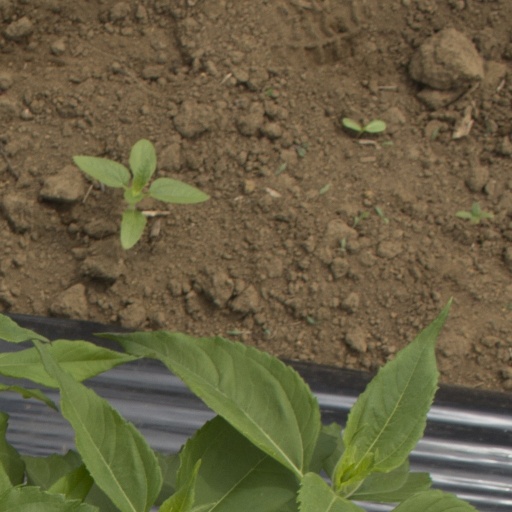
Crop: Jerusalem artichoke